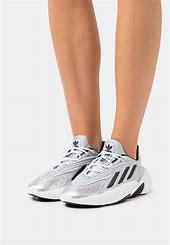
Brand: Adidas
Model: Ozelia